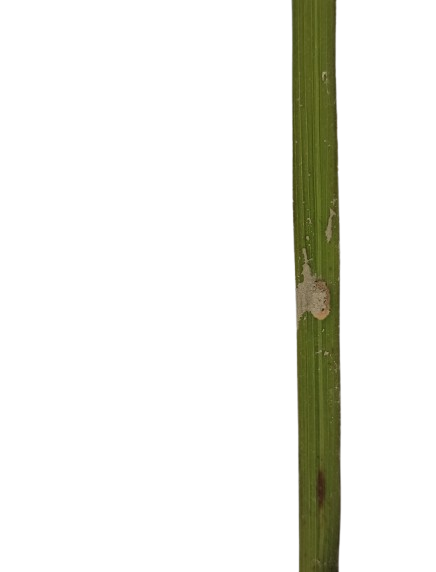
Label: Rice Blast